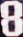
Number: 8